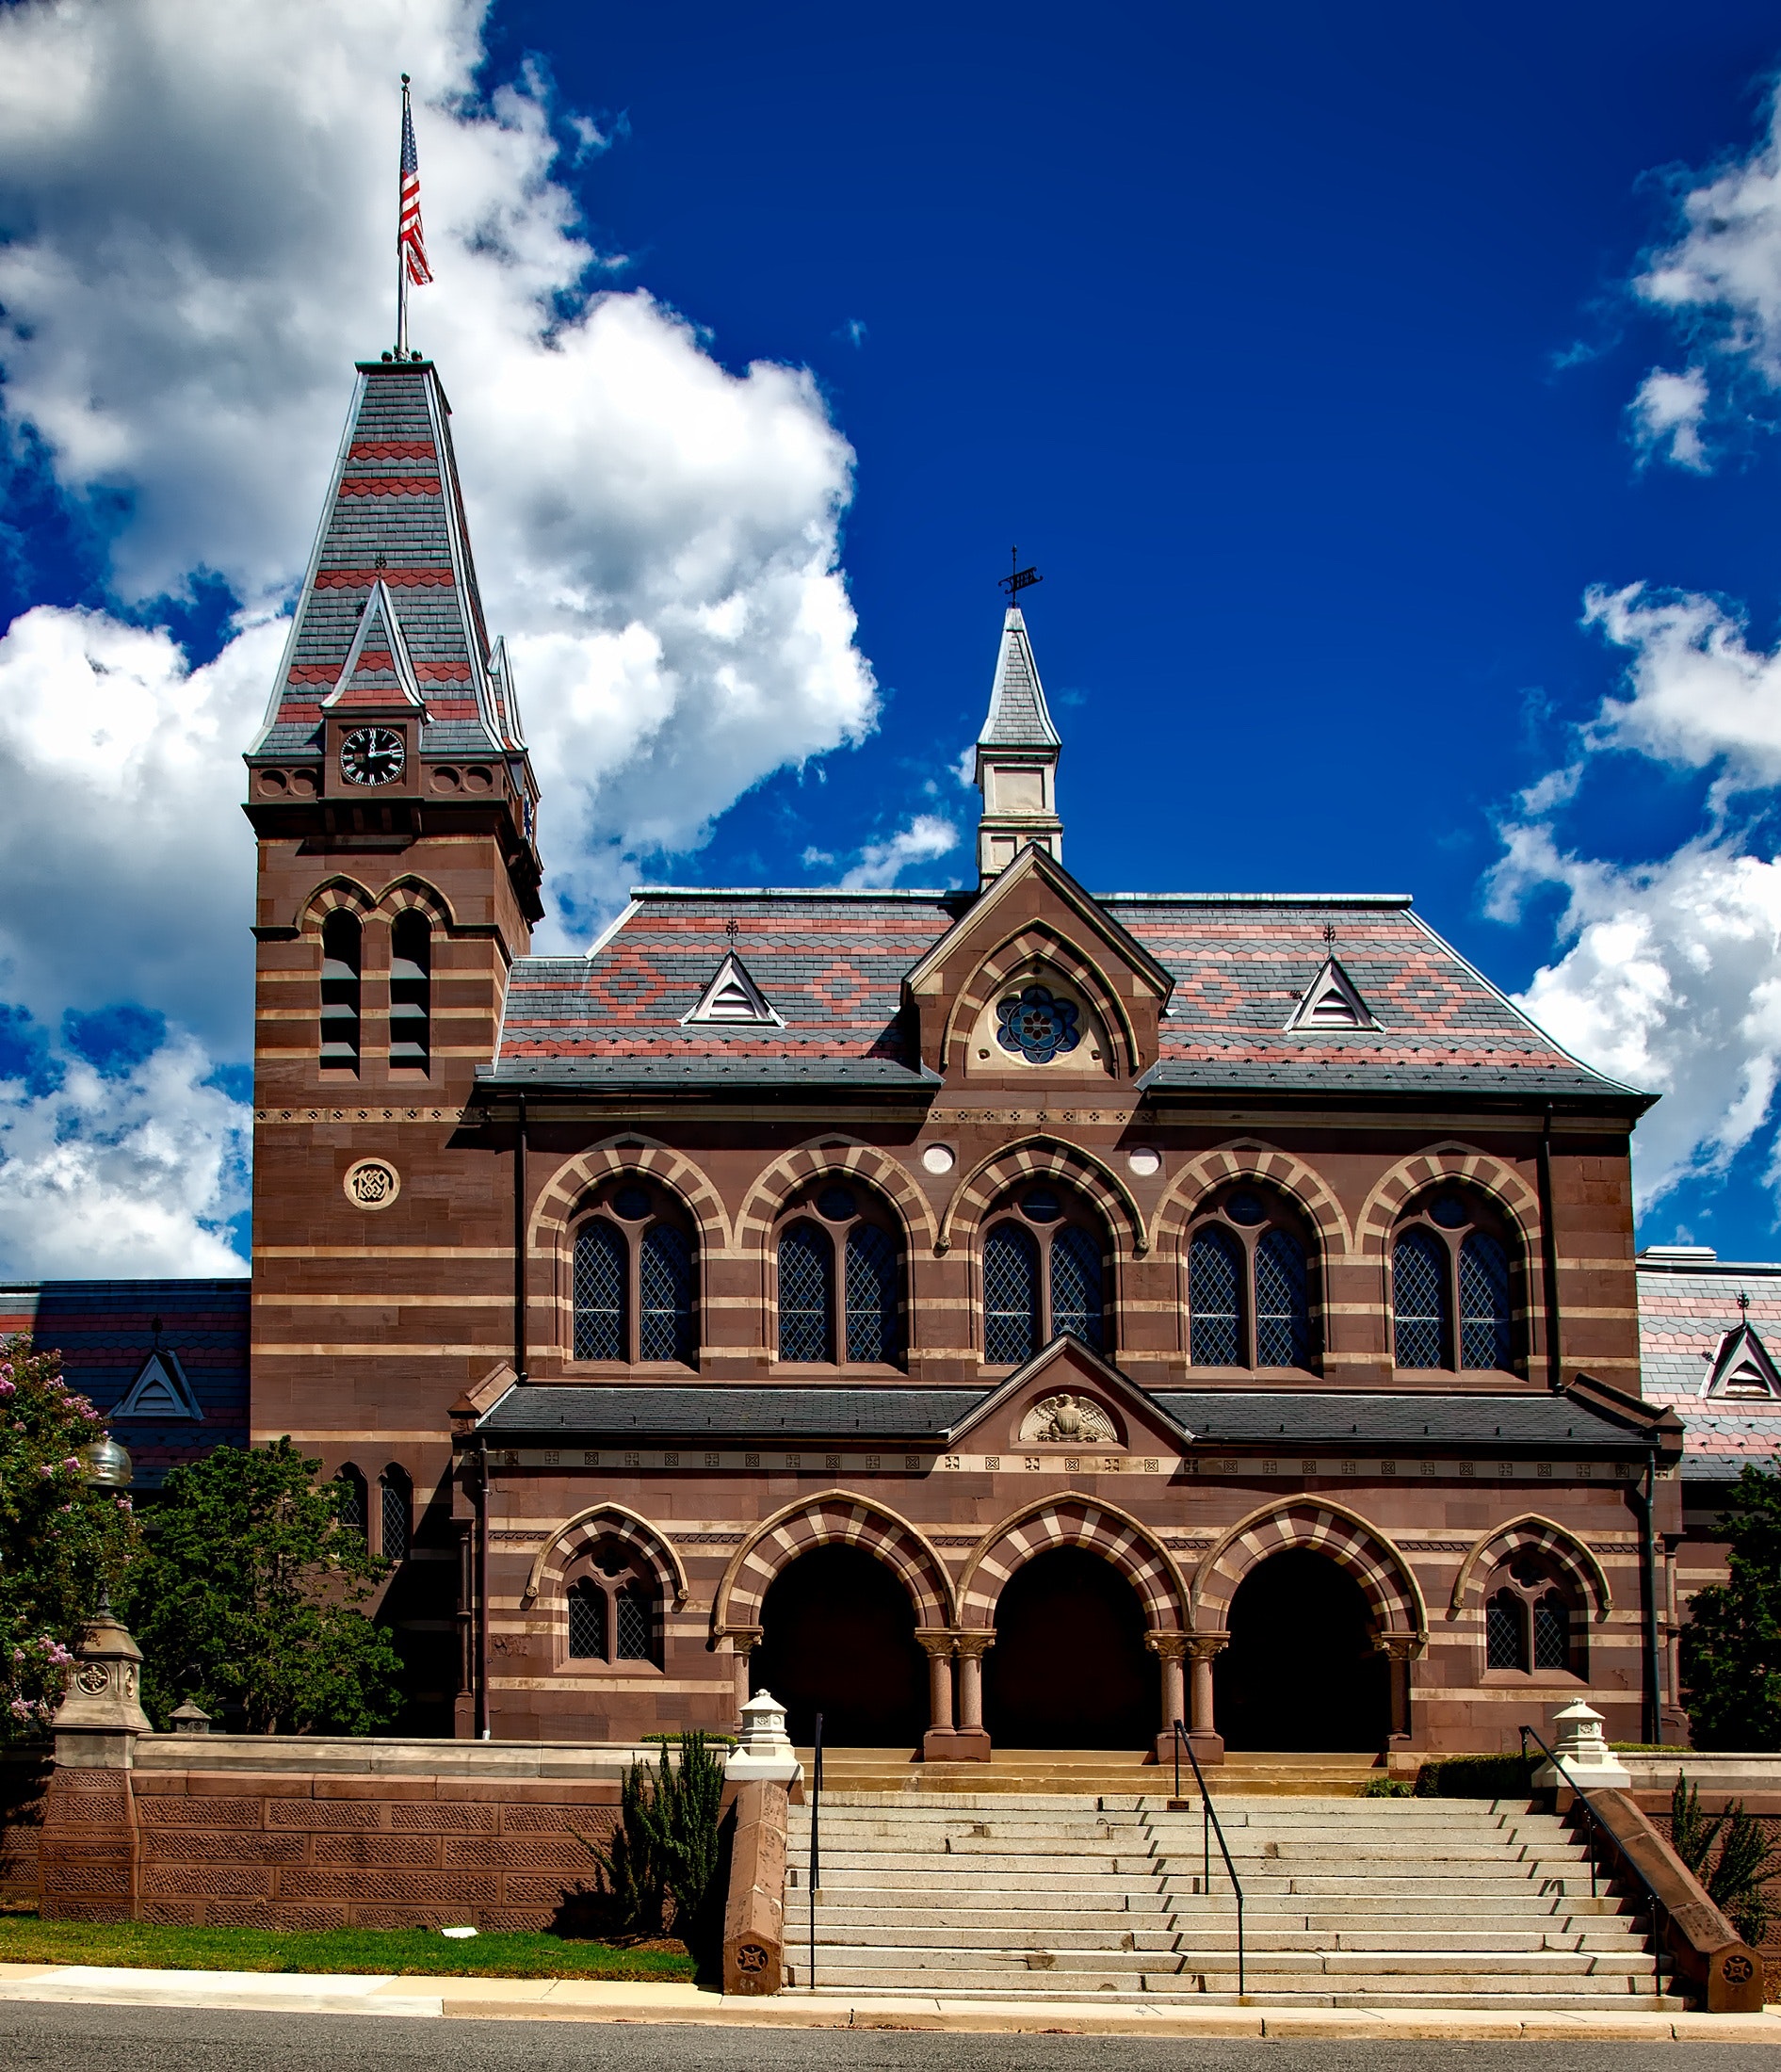
landmark, sky, architecture, steeple, building, cloud, church, spire, town, place of worship, facade, classical architecture, city, cathedral, tourist attraction, historic site, chapel, house, medieval architecture, tourism, tower, turret, meteorological phenomenon, basilica, parish, vacation, monument, convent